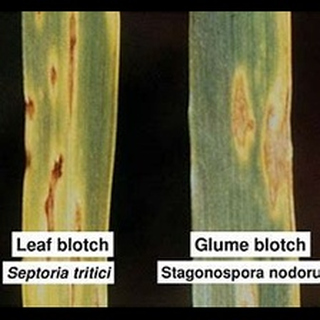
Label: wheat_tan_spot